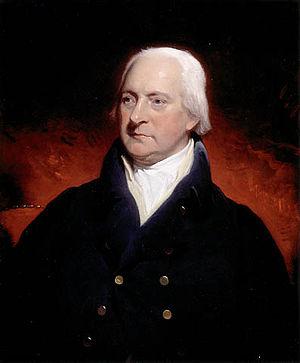
La seigneurie de Terrebonne était un fief issu du régime seigneurial de la Nouvelle-France. Elle avait été concédée à André Daulier Deslandes par la Compagnie des Indes occidentales en 1673 puis a été abolie par le gouvernement du Canada-Uni en 1854. Son chef-lieu était Terrebonne. Le dernier manoir seigneurial, construit à la demande de Sophie Raymond Masson, abrite de nos jours le Collège Saint-Sacrement.
Simon McTavish est un entrepreneur canadien d'origine écossaise et un homme d'affaires influent au Canada durant la deuxième moitié du XVIIIᵉ siècle.